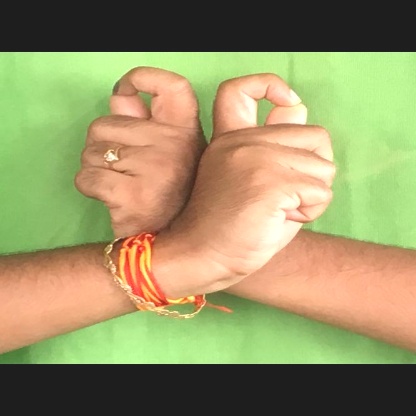
Mudra: Berunda